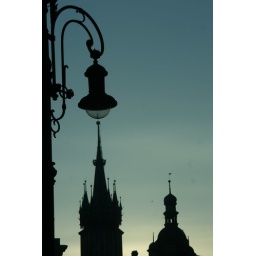
market square in a lamp